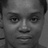
Emotion: neutral